Selah Sue

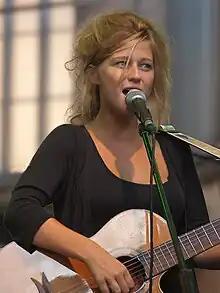
Selah Sue in Nuremberg, Germany, in 2010

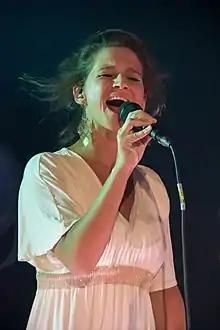
Selah Sue at the Zelt-Musik-Festival 2018 in Freiburg, Germany

Sanne Greet A. Putseys (born 3 May 1989), known professionally as Selah Sue, is a Belgian musician and songwriter. Her debut album, "Selah Sue" (2011), was a major success, selling over 720,000 copies in Europe, 320,000 in France alone.